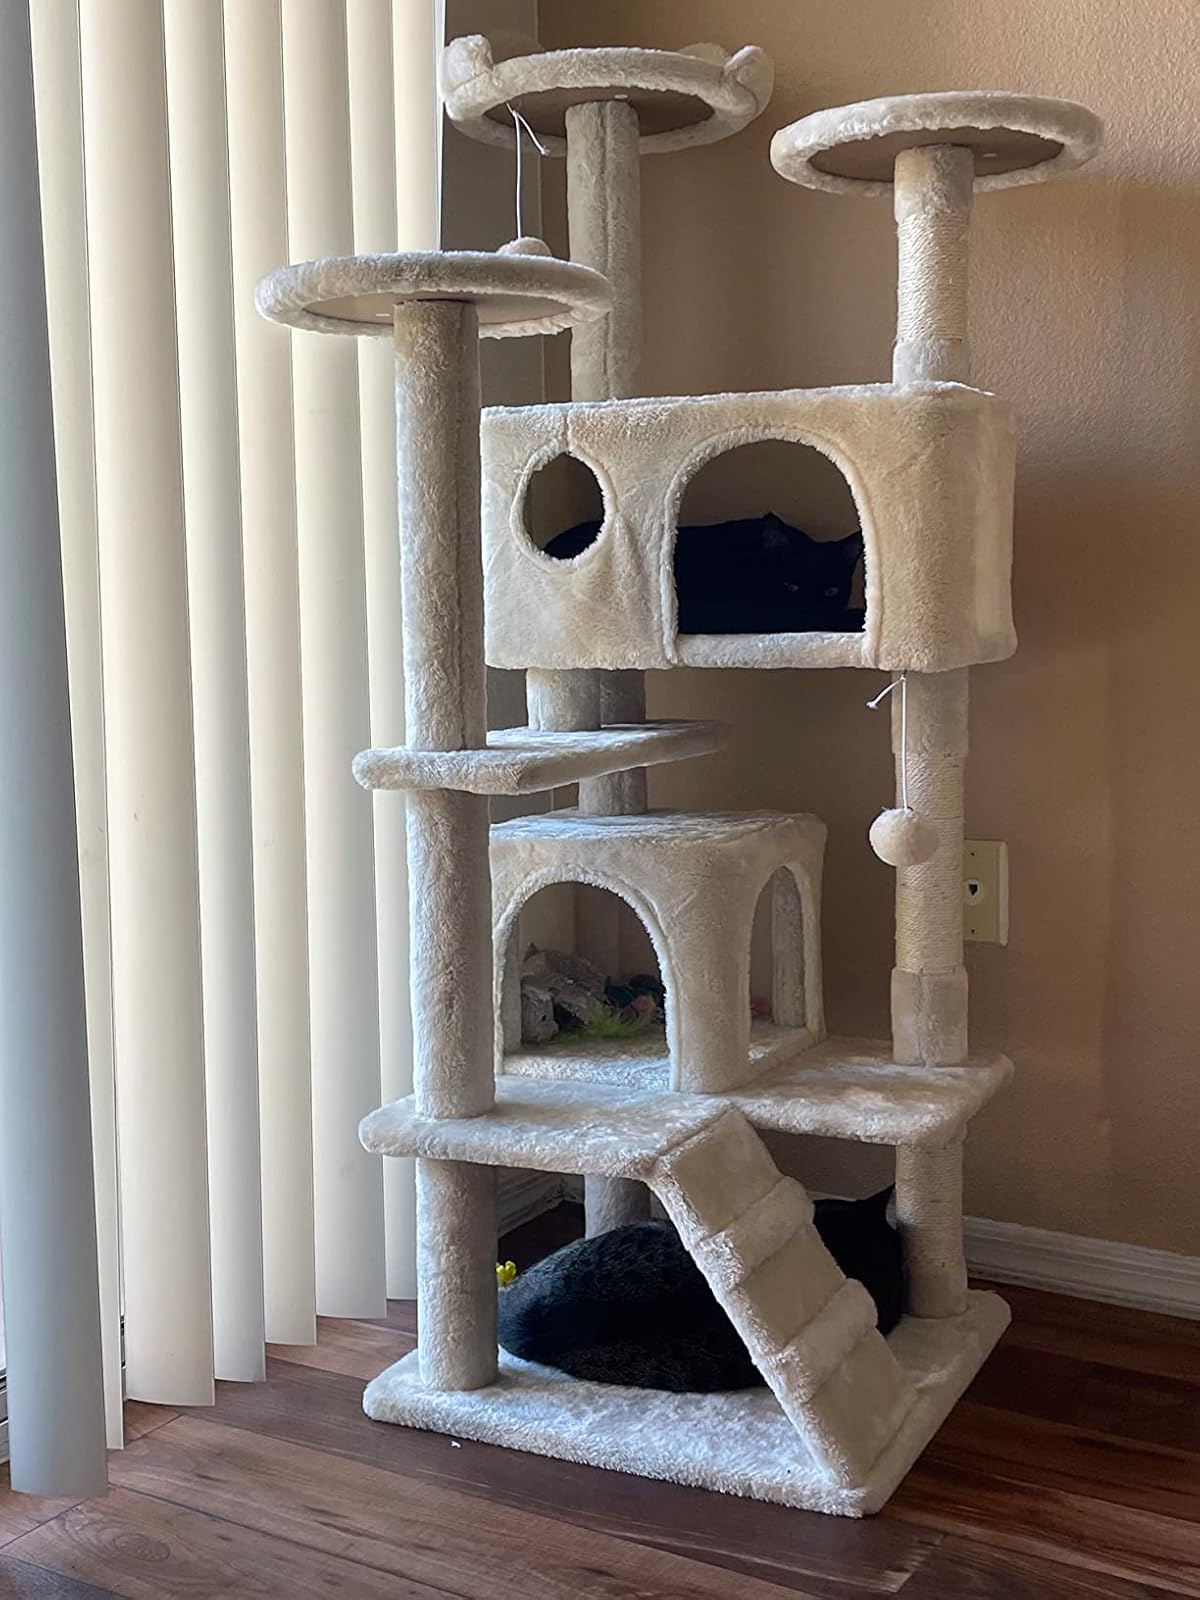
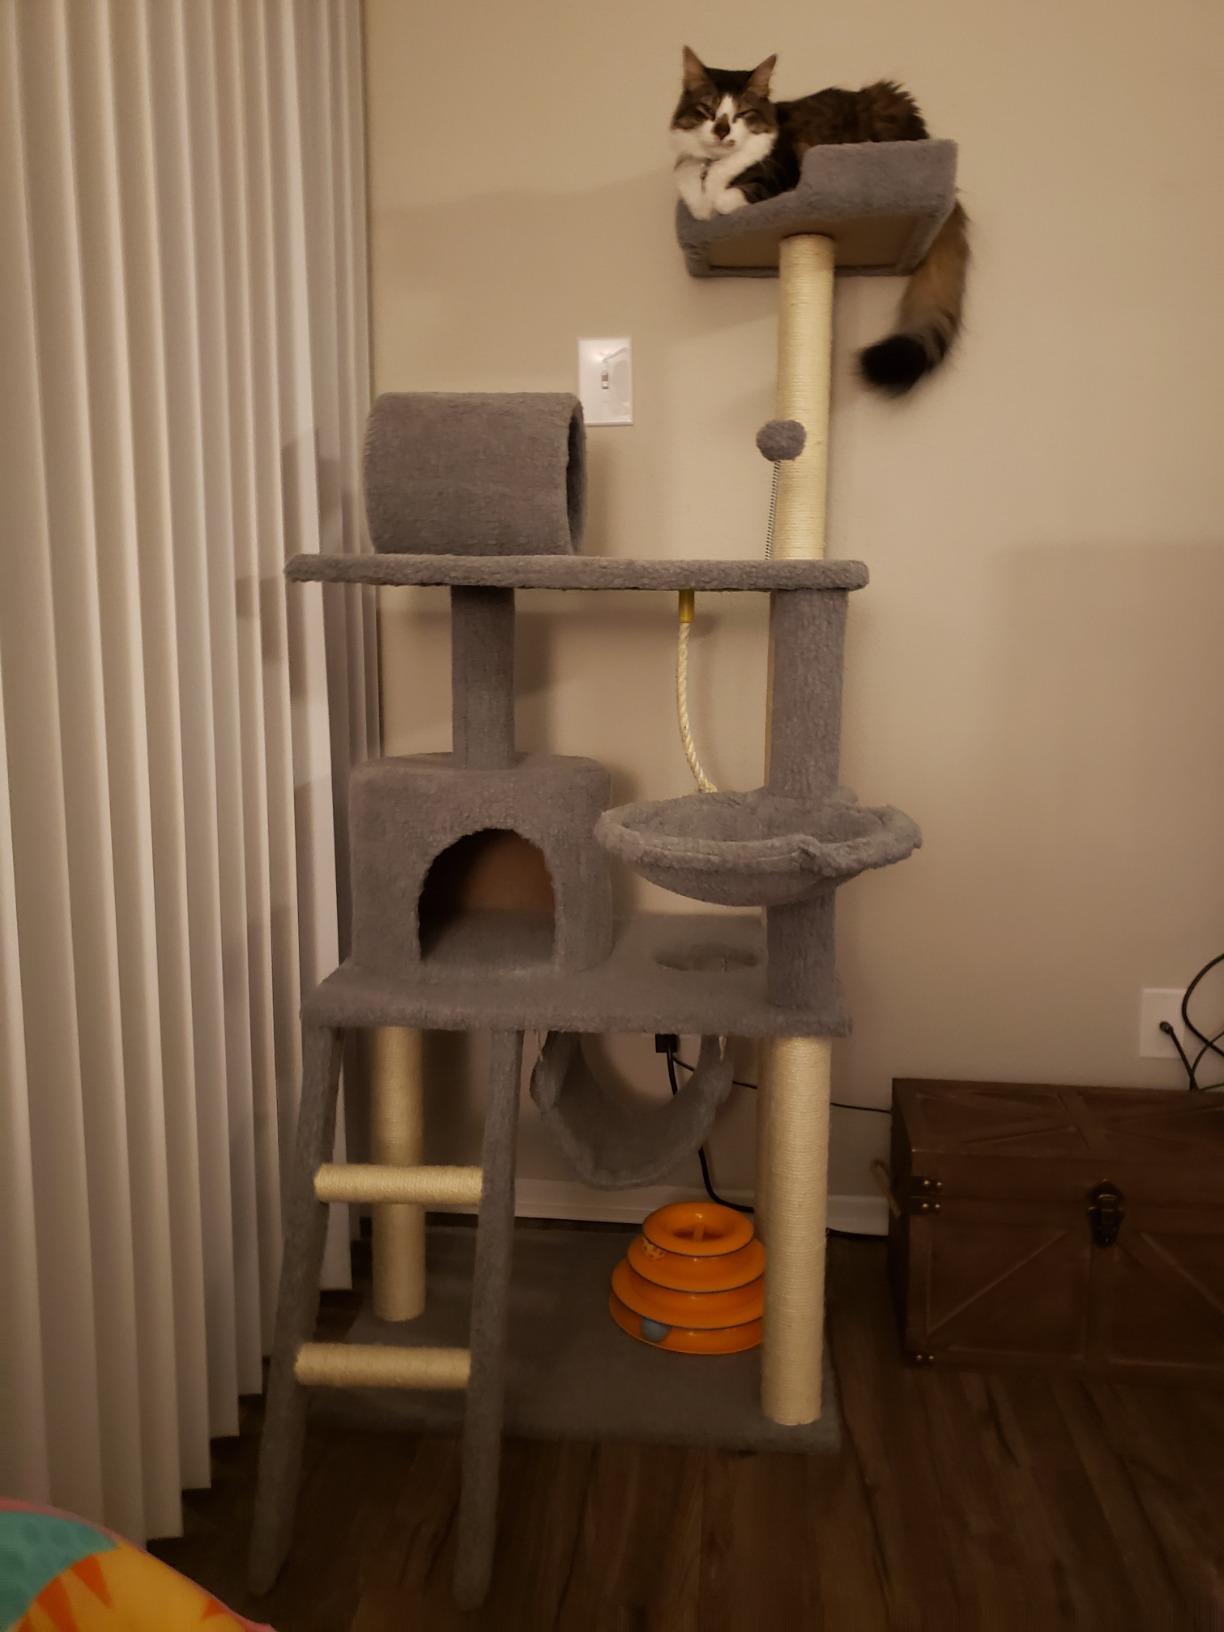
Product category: items_cat tree
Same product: no